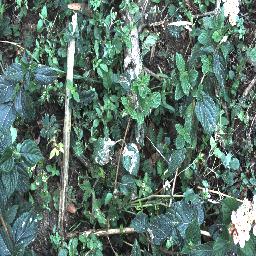
Label: lantana